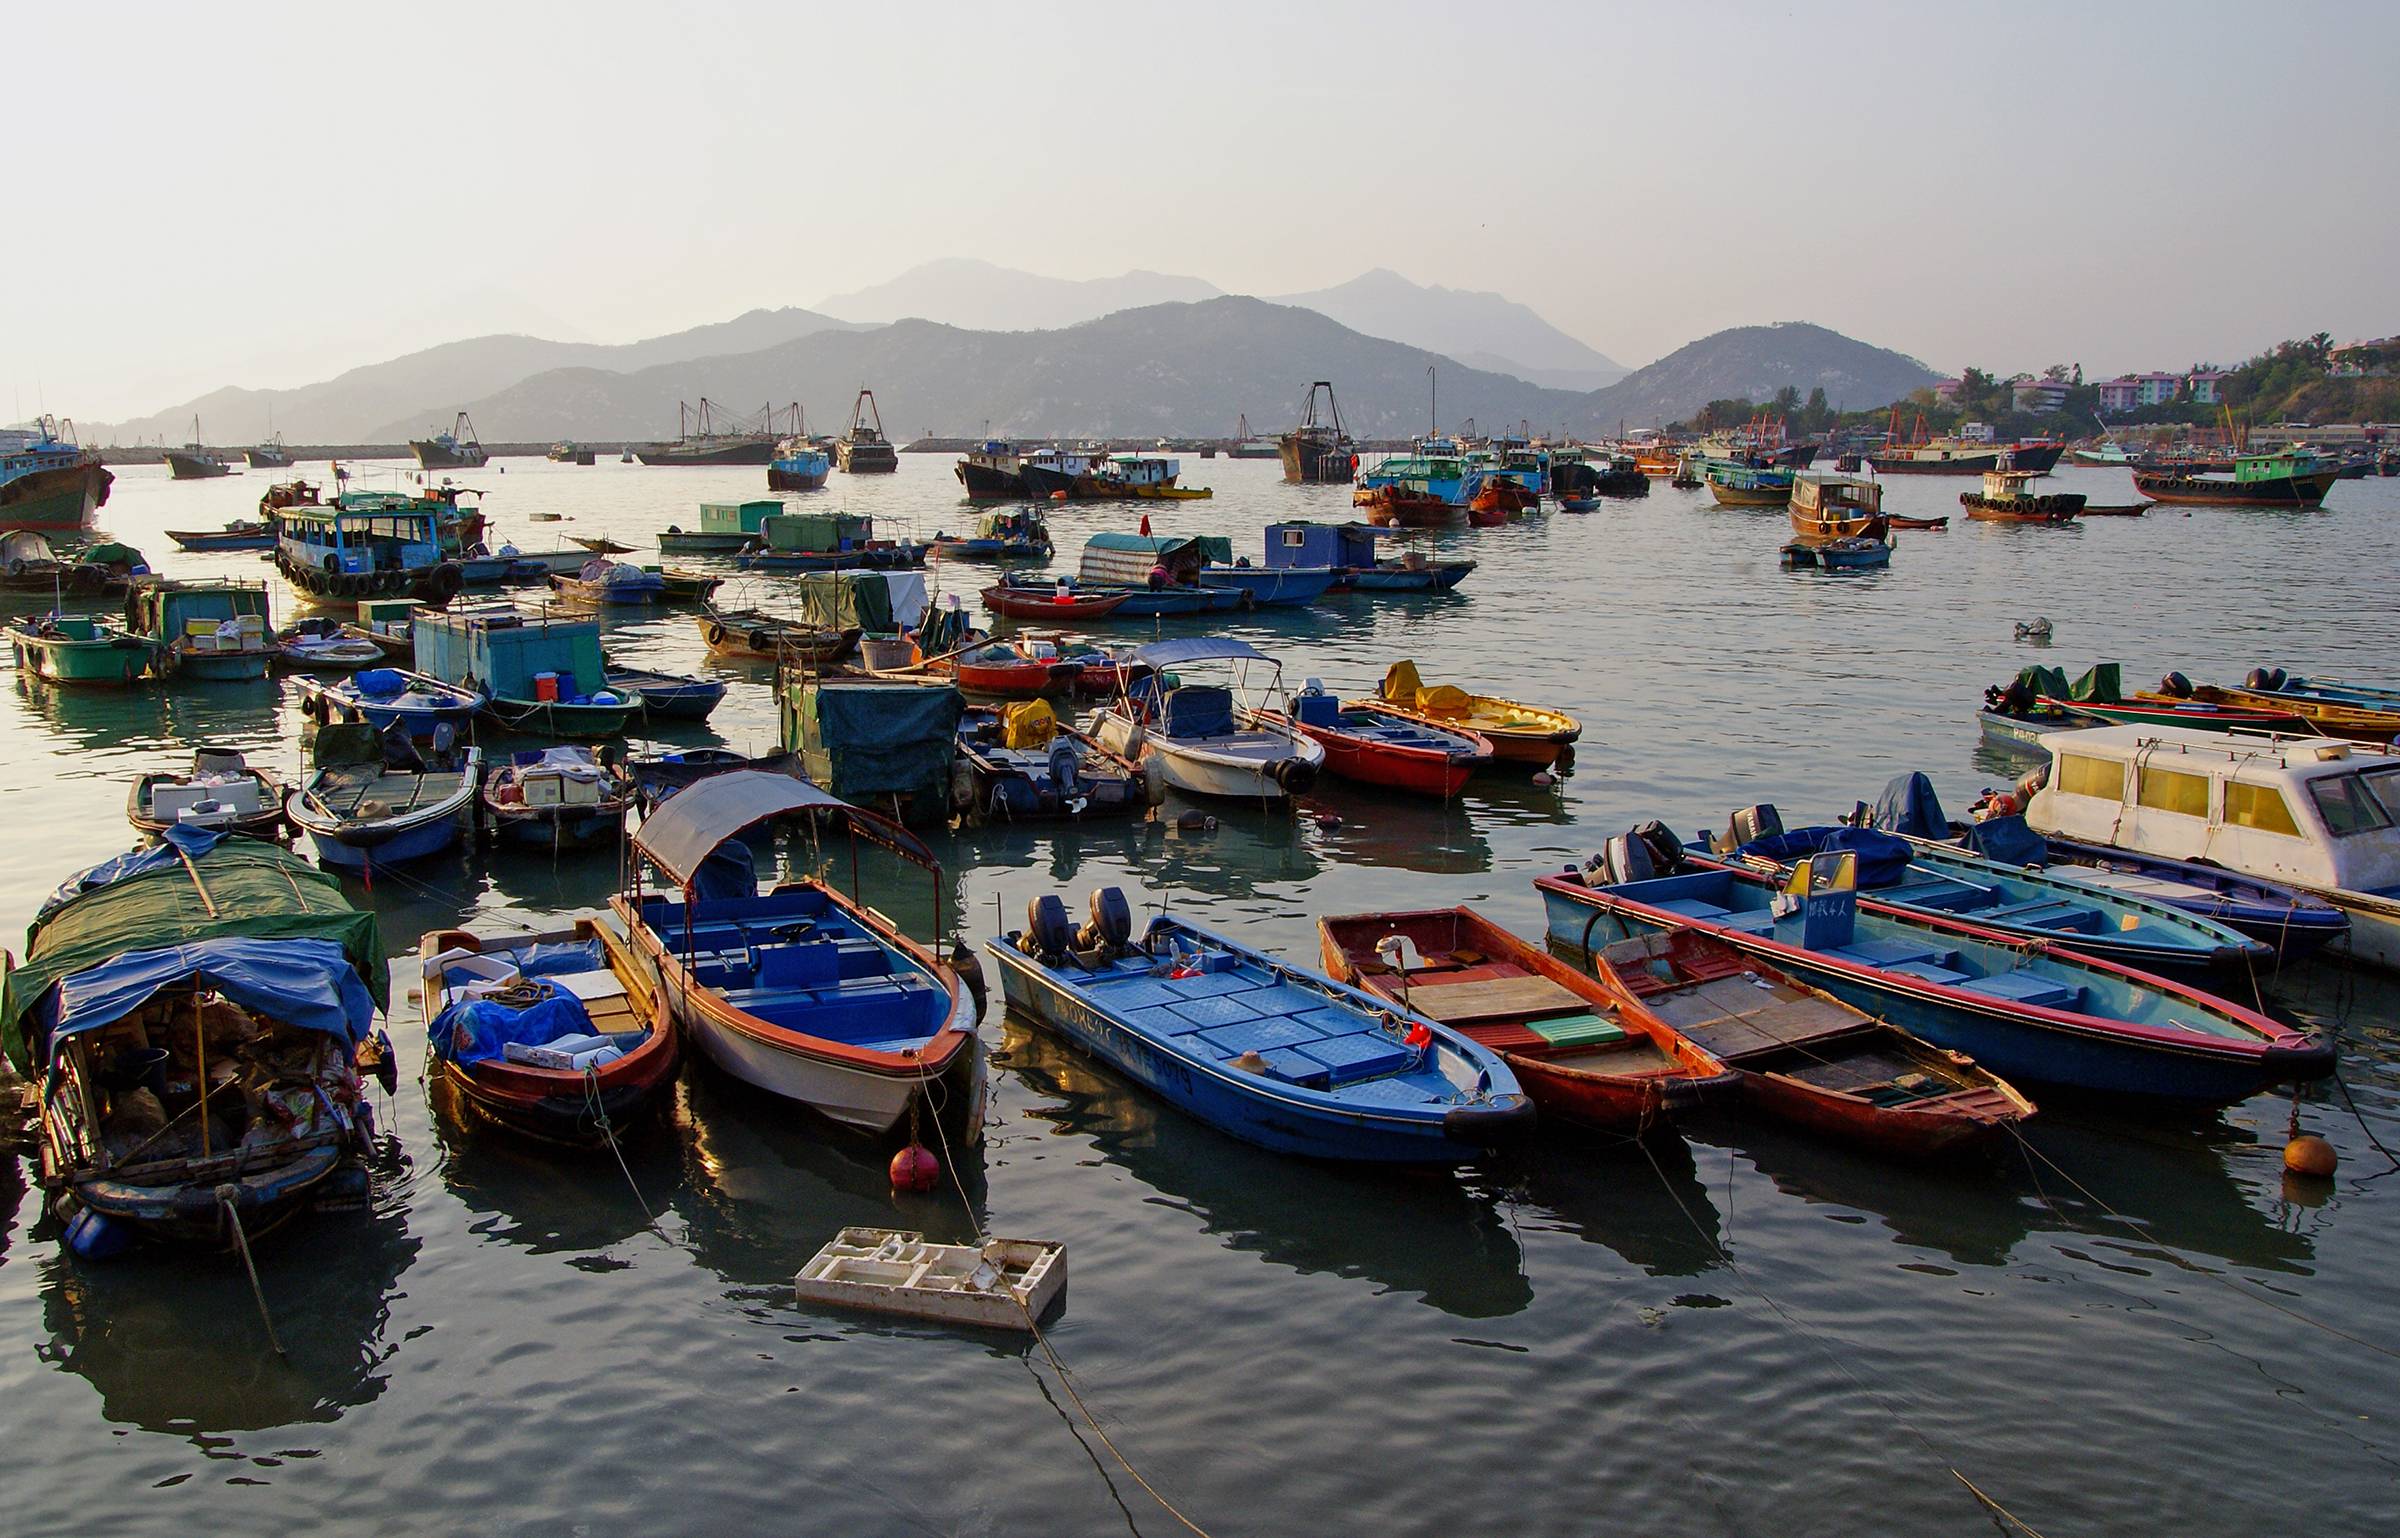
beach, sea, boat, river, vehicle, bay, port, tourism, waterway, boating, bridgecamera, cheungchau, hongkong, fishingboats, superzoom, watercraft, watercraft rowing